Renault in Formula One

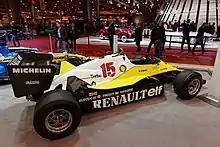
Alain Prost finished second in the 1983 championship with the Renault RE40.

Arnoux furthered this in with consecutive wins in Brazil and South Africa, both on high altitude circuits where the Renaults were dominant. Jabouille continued to have problems with retirements, but in his only points finish he emerged victorious in Austria. At the end of the year, Jabouille crashed heavily at the Canadian GP and suffered serious leg injuries, which effectively ended his career as a Grand Prix driver. Alain Prost was signed up for . In his three years with the team, Prost showed the form that would make him a Formula One legend and the Renaults were among the best in Formula One, twice finishing third in the Constructors' Championships and once second. Prost won nine races with the team, while Arnoux added two more in . Arnoux left for rival Ferrari after 1982 and was replaced by American Eddie Cheever. In , Renault and Prost came very close to winning the drivers' title but were edged out by Nelson Piquet (Brabham-BMW) at the last race of the season in South Africa. After the end of the season, a rival fuel company said that the fuel used by the Brabham-BMWs in South Africa had exceeded the maximum Research Octane Number of 102 permitted under the Formula One regulations. BMW said that this was incorrect and FISA released a dossier supporting their stance. No action was taken.